Porsche 917

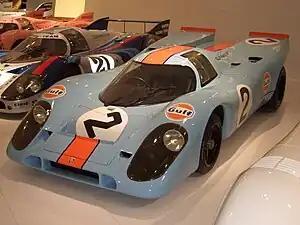
Porsche 917 World Sportscar Championship 1970 and 1971 driven by Pedro Rodríguez

Disappointed by the poor results of the 917 in 1969, and facing new competition, Porsche concluded an agreement with John Wyer and his JWA Gulf Team, which became the official Porsche team, and also the official development partner. During tests at the Österreichring at Zeltweg, works drivers Redman and Ahrens tested the car, and the car still performed like it did before. The Österreichring was the circuit where the car had won its only race at that time, Wyer's chief engineer John Horsman noticed that the bodywork had a pattern of dead gnats dashed against it, revealing the airflow. The tail was clean—the lack of dead gnats indicated that the air was not flowing over the tail. A modification to the tail was cobbled-up on the spot in the pits with aluminium sheets taped together. This new short tail gave the 917 much needed downforce. The plastic engine intake cover had already been removed. Redman and Ahrens were doing only one lap at a time before, they each did 10 laps and were satisfied with the improved performance. The new version was called 917K (or "short tail").